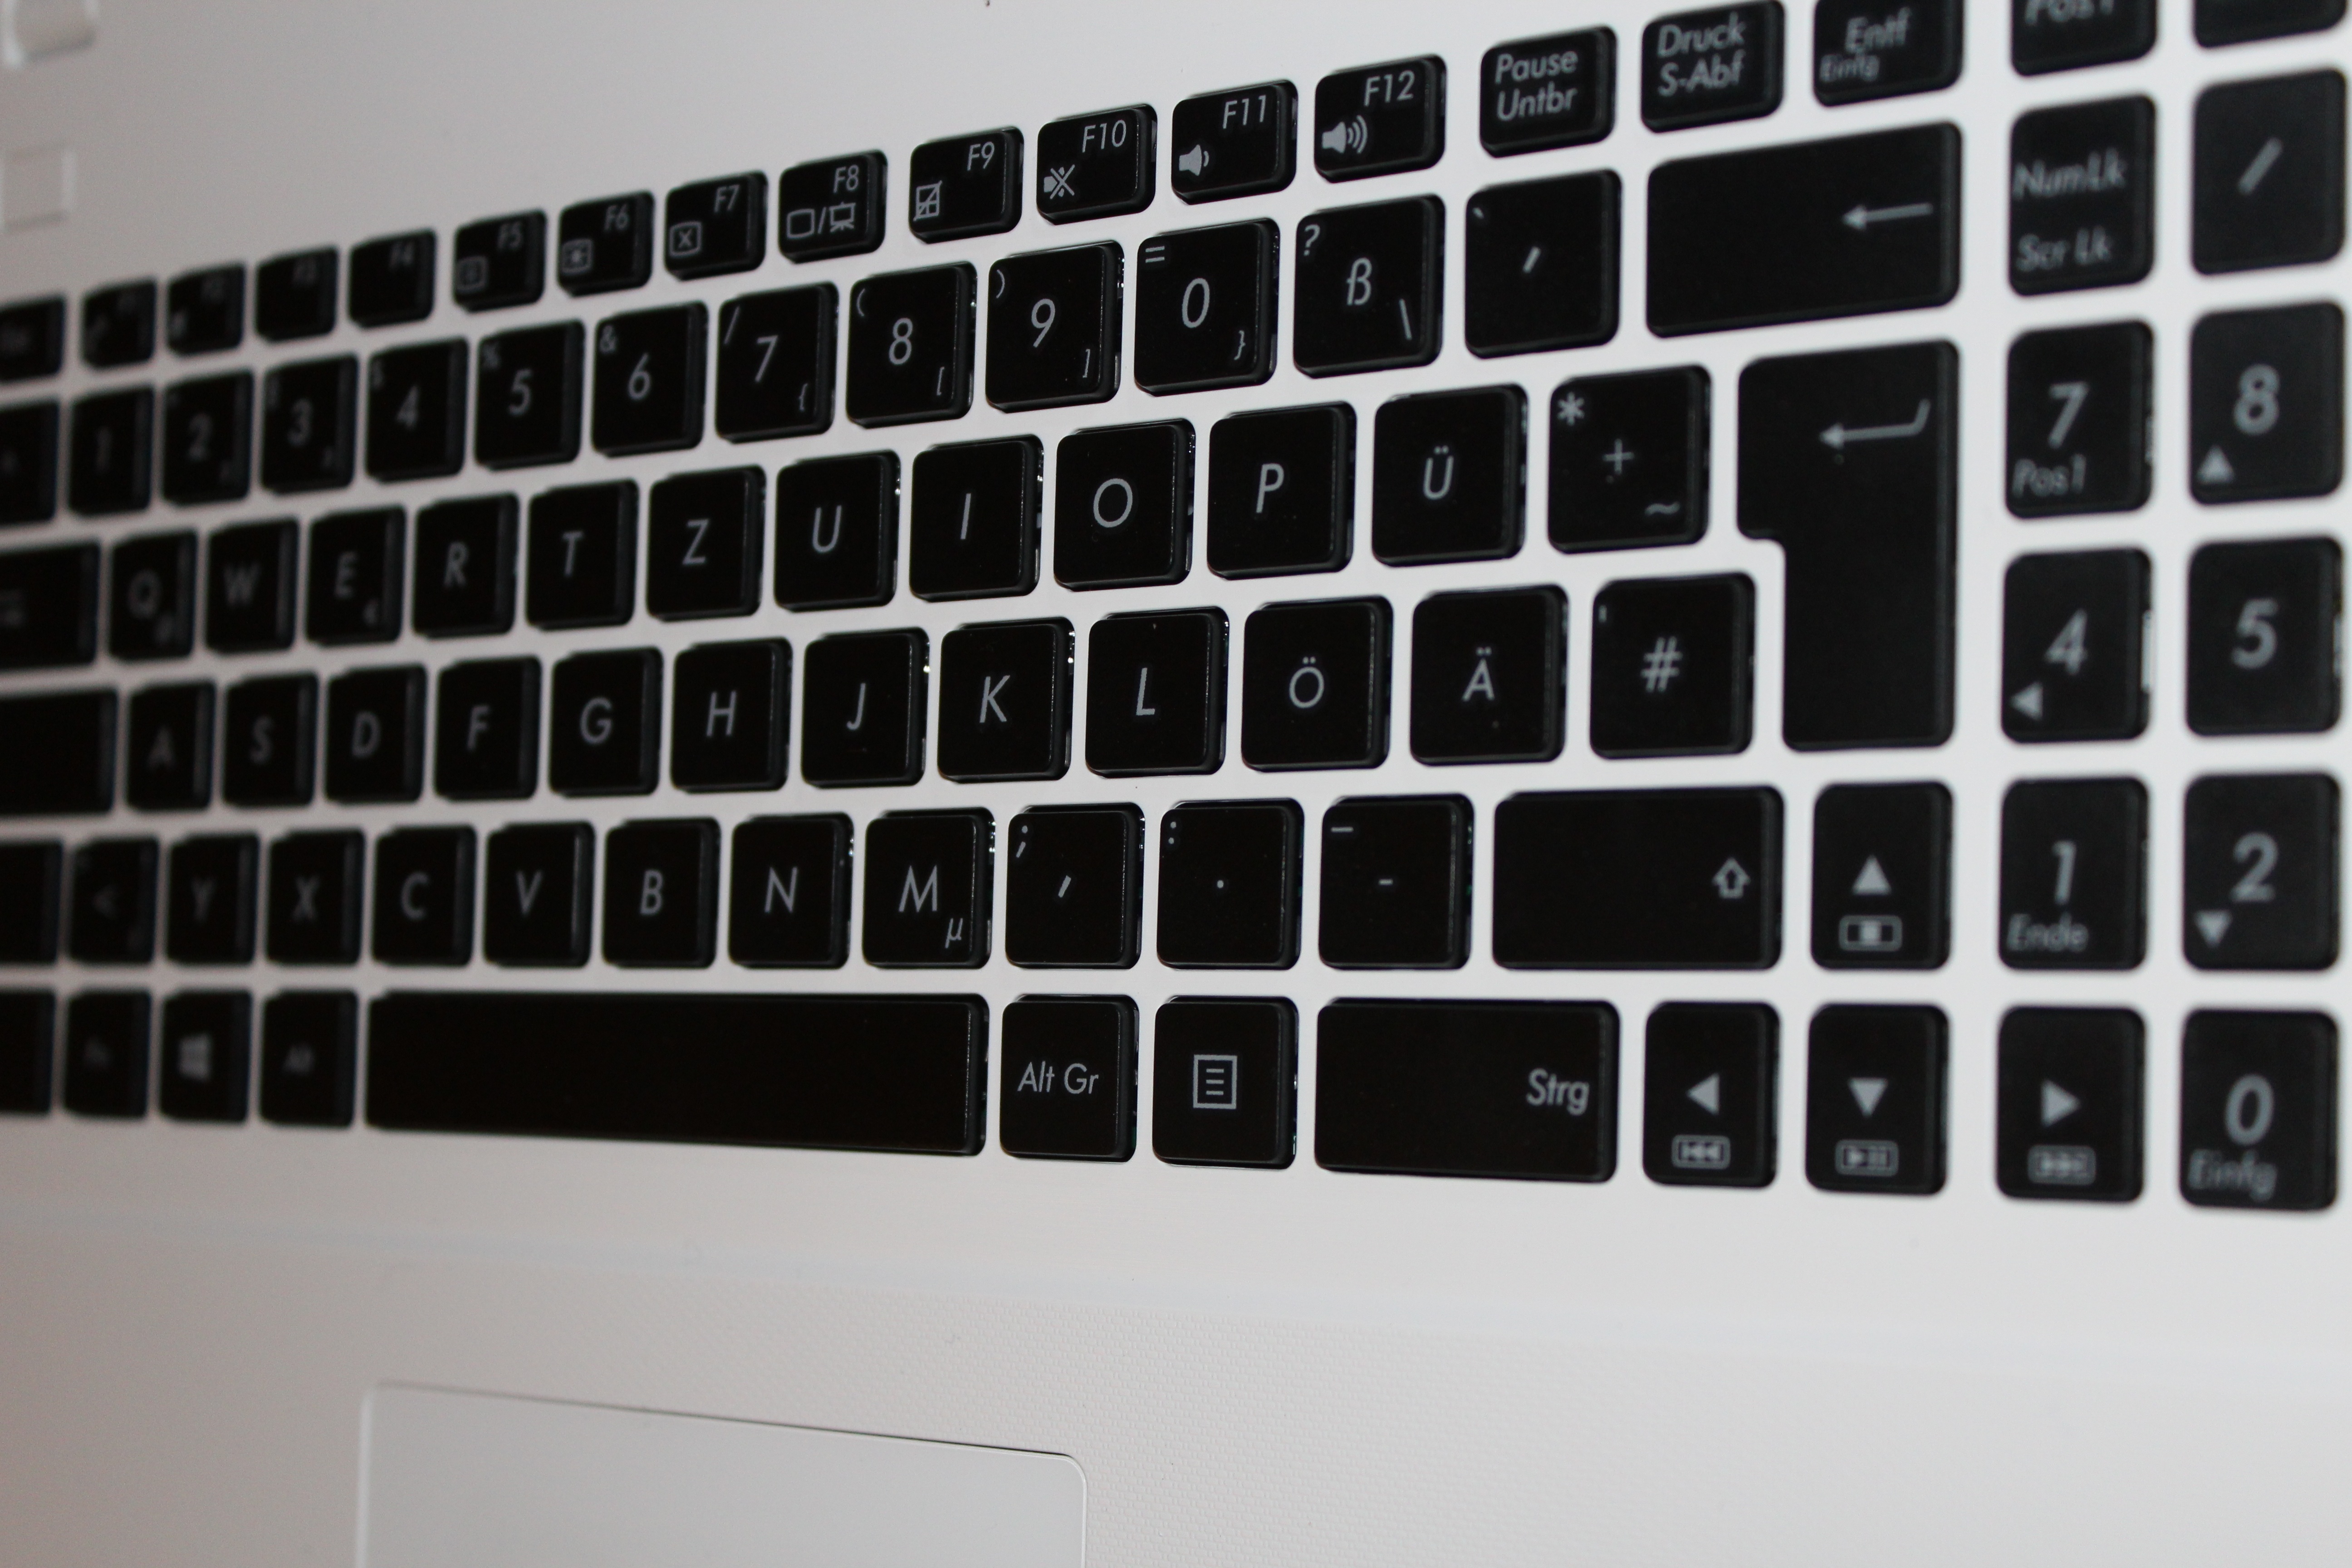
laptop, notebook, computer, keyboard, technology, white, font, electronics, keys, letters, multimedia, datailaufnahme, computer keyboard, pay, electronic device, computer hardware, musical keyboard, electronic instrument, electronic keyboard, laptop replacement keyboard